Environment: real
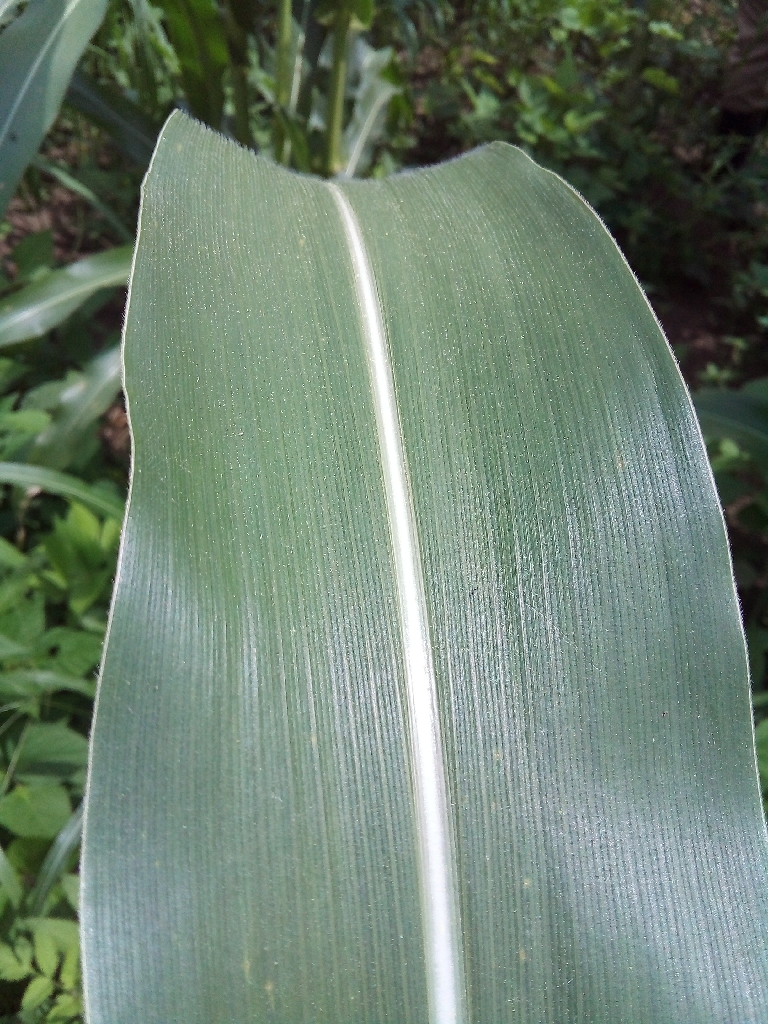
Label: healthy